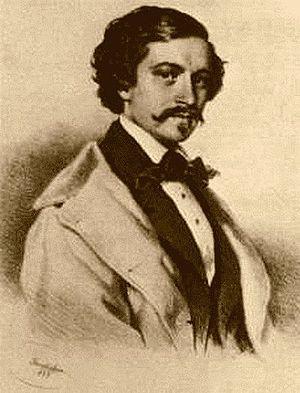
Johann Strauss II, dit Johann Strauss fils ou Johann Strauss le jeune, est un compositeur autrichien né le 25 octobre 1825 à Vienne et mort le 3 juin 1899 dans la même ville.